Describe the emotion expressed in this image:  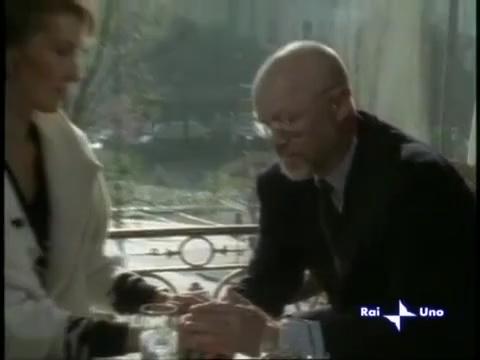
This person displays Suffering, valence and arousal with low intensity.